Chase, Wisconsin

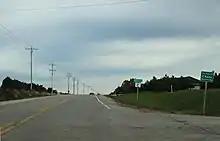
Sign for Chase on County C

As of the census of 2000, there were 2,082 people, 683 households, and 570 families residing in the town. The population density was 59.3 people per square mile (22.9/km). There were 696 housing units at an average density of 19.8 per square mile (7.6/km). The racial makeup of the town was 98.37% White, 1.01% Native American, 0.19% Asian, 0.05% from other races, and 0.38% from two or more races. Hispanic or Latino of any race were 0.53% of the population.